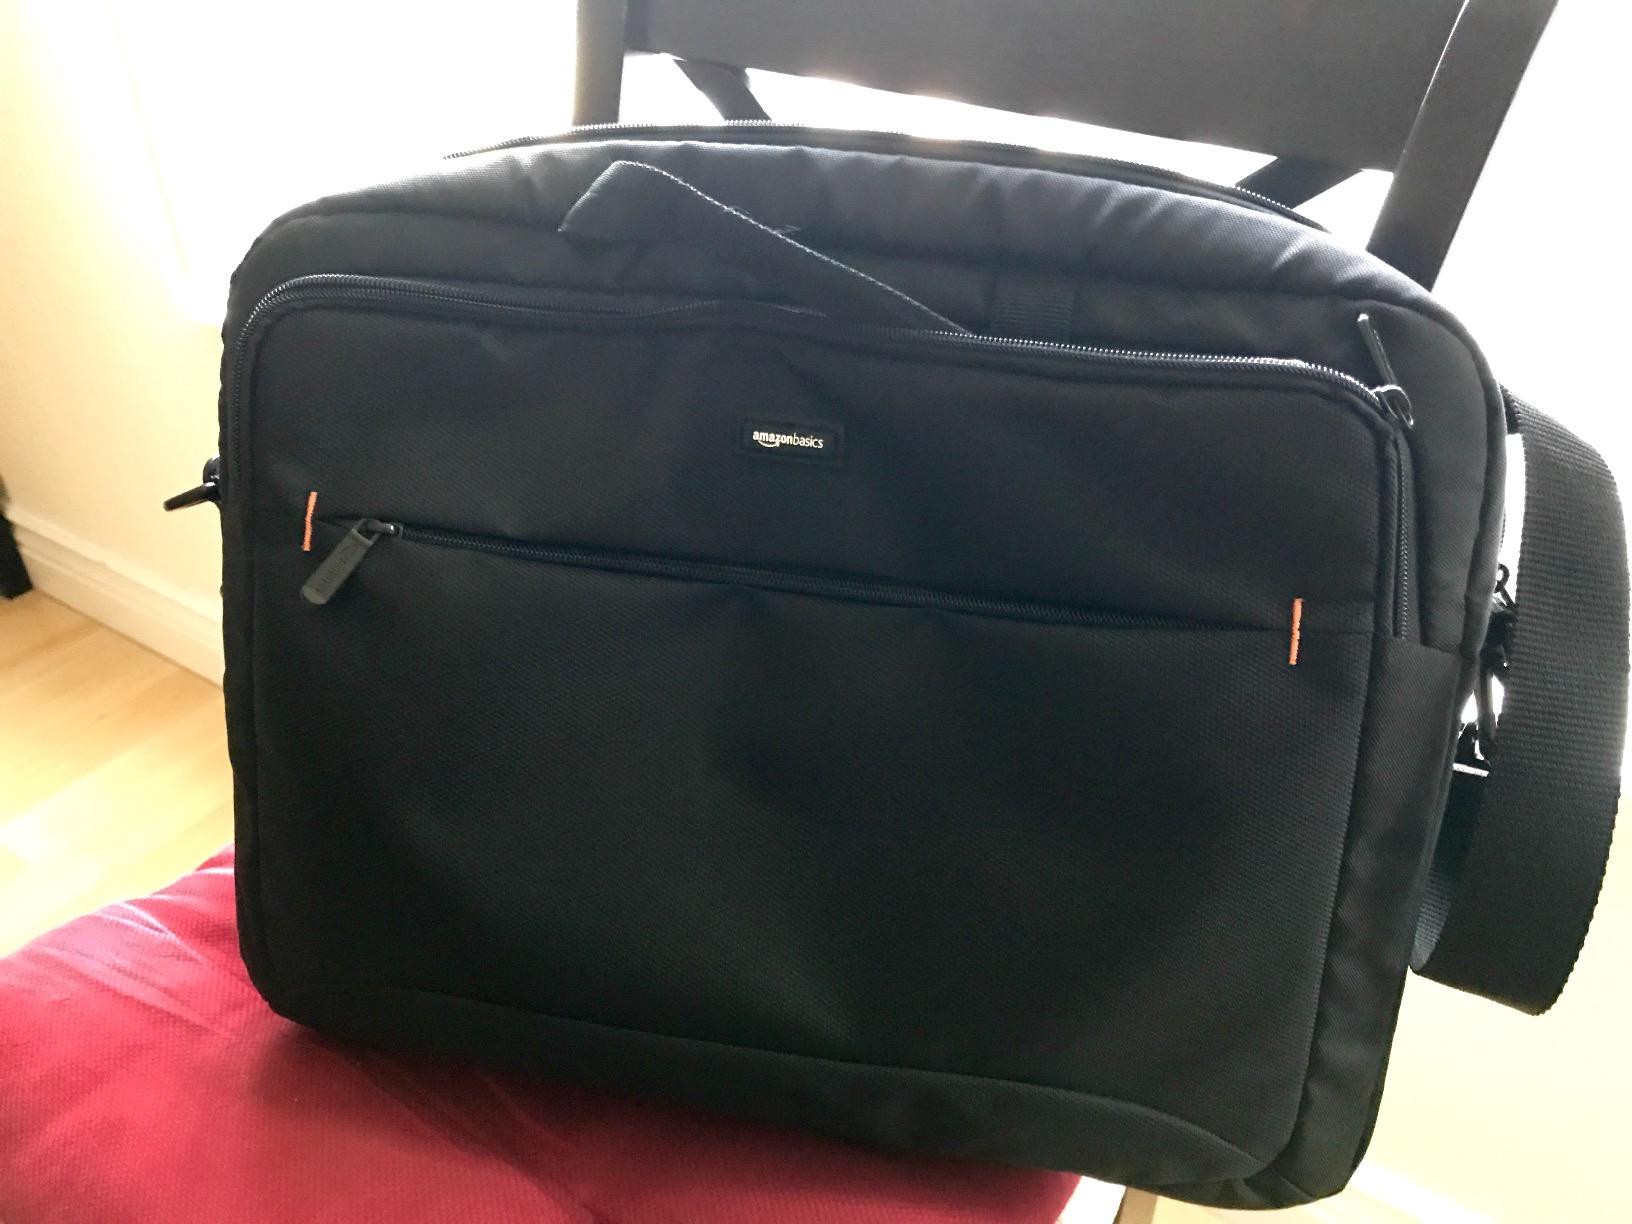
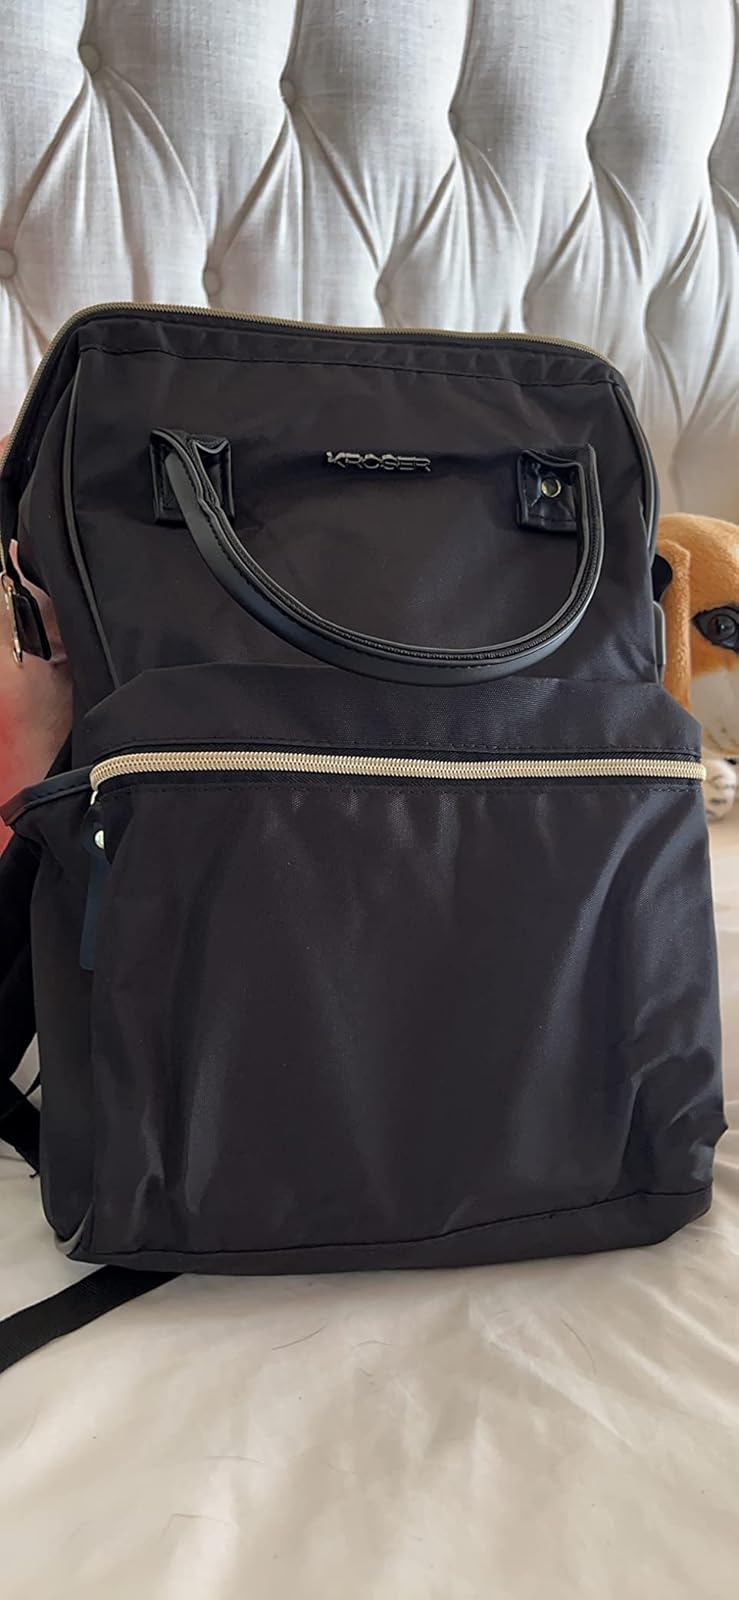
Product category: bag
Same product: no